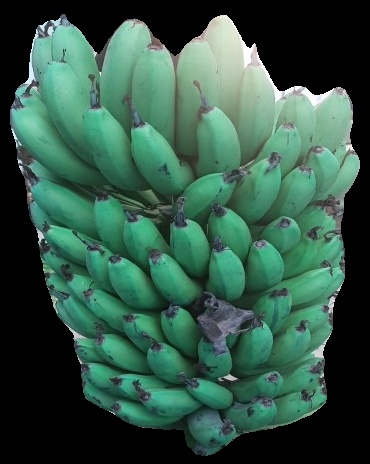
Variety: pachbale
Grade: grade2